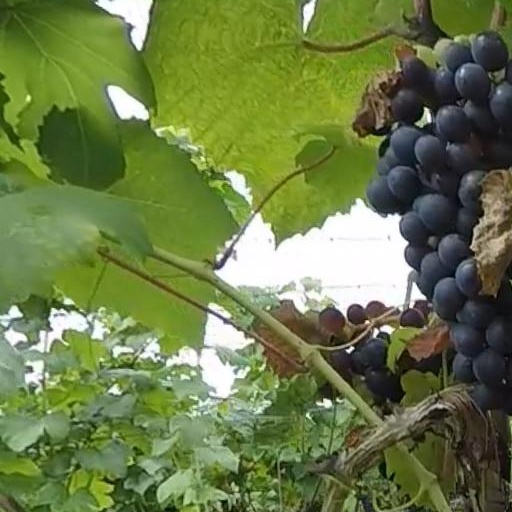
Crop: grape